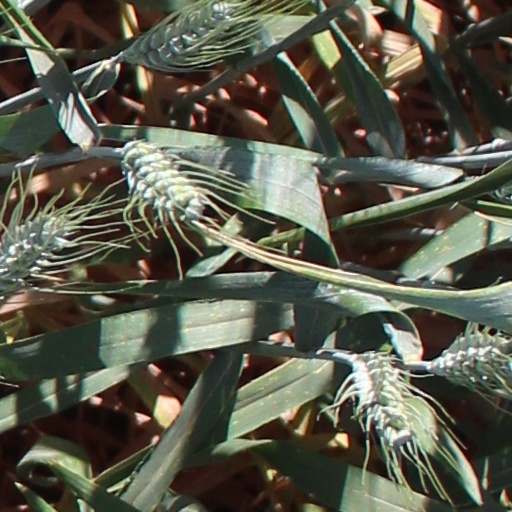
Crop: wheat